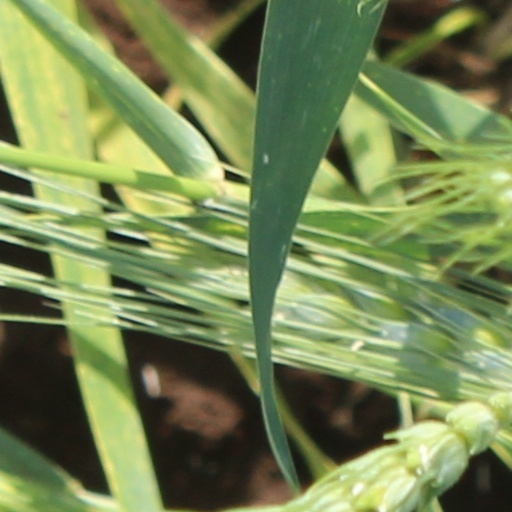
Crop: wheat